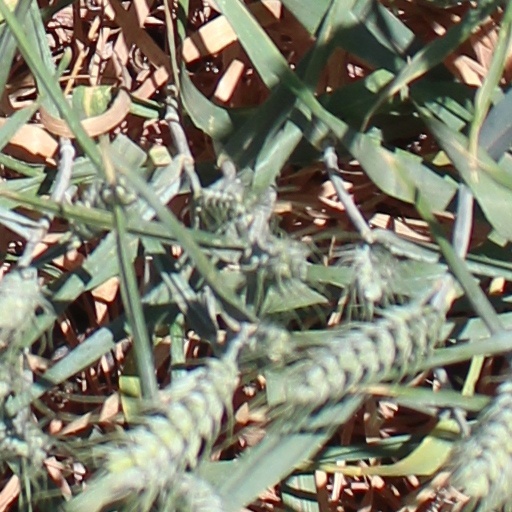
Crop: wheat